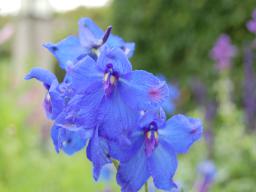
Label: Background_without_leaves